MS Jupiter

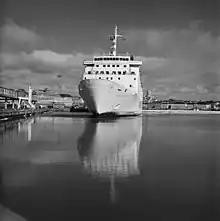
"Wellamo"

"Jupiter" was built at the Dubegion-Normandie shipyard in Nantes in 1974 for FÅA / Silja Line. The vessel entered service between Helsinki and Stockholm in July 1975 as the "Wellamo".